M. R. Radha

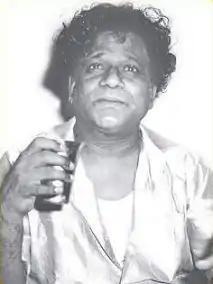
Radha in 1976

Madras Rajagopalan Radhakrishnan (14 April 1907 – 17 September 1979), better known as M. R. Radha, was an Indian actor and politician active in Tamil plays and films. He was given the title "Nadigavel" (King of Acting) by Pattukkottai Alagiri. He mostly played villain roles, but had also acted in several films as comedian.